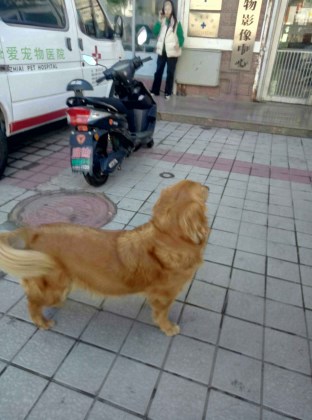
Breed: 5355-n000126-golden_retriever